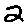
Label: 2